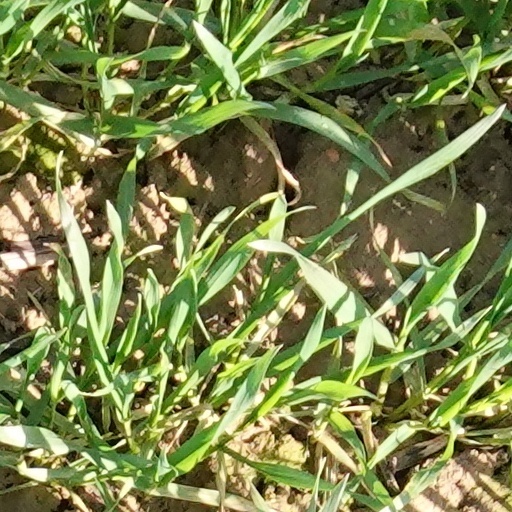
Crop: wheat